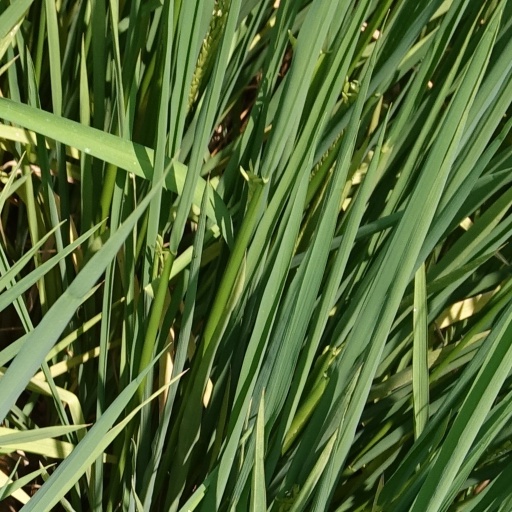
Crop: rice